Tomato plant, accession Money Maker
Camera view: horizontal (90 deg, fisheye); turntable rotation: 120 degrees
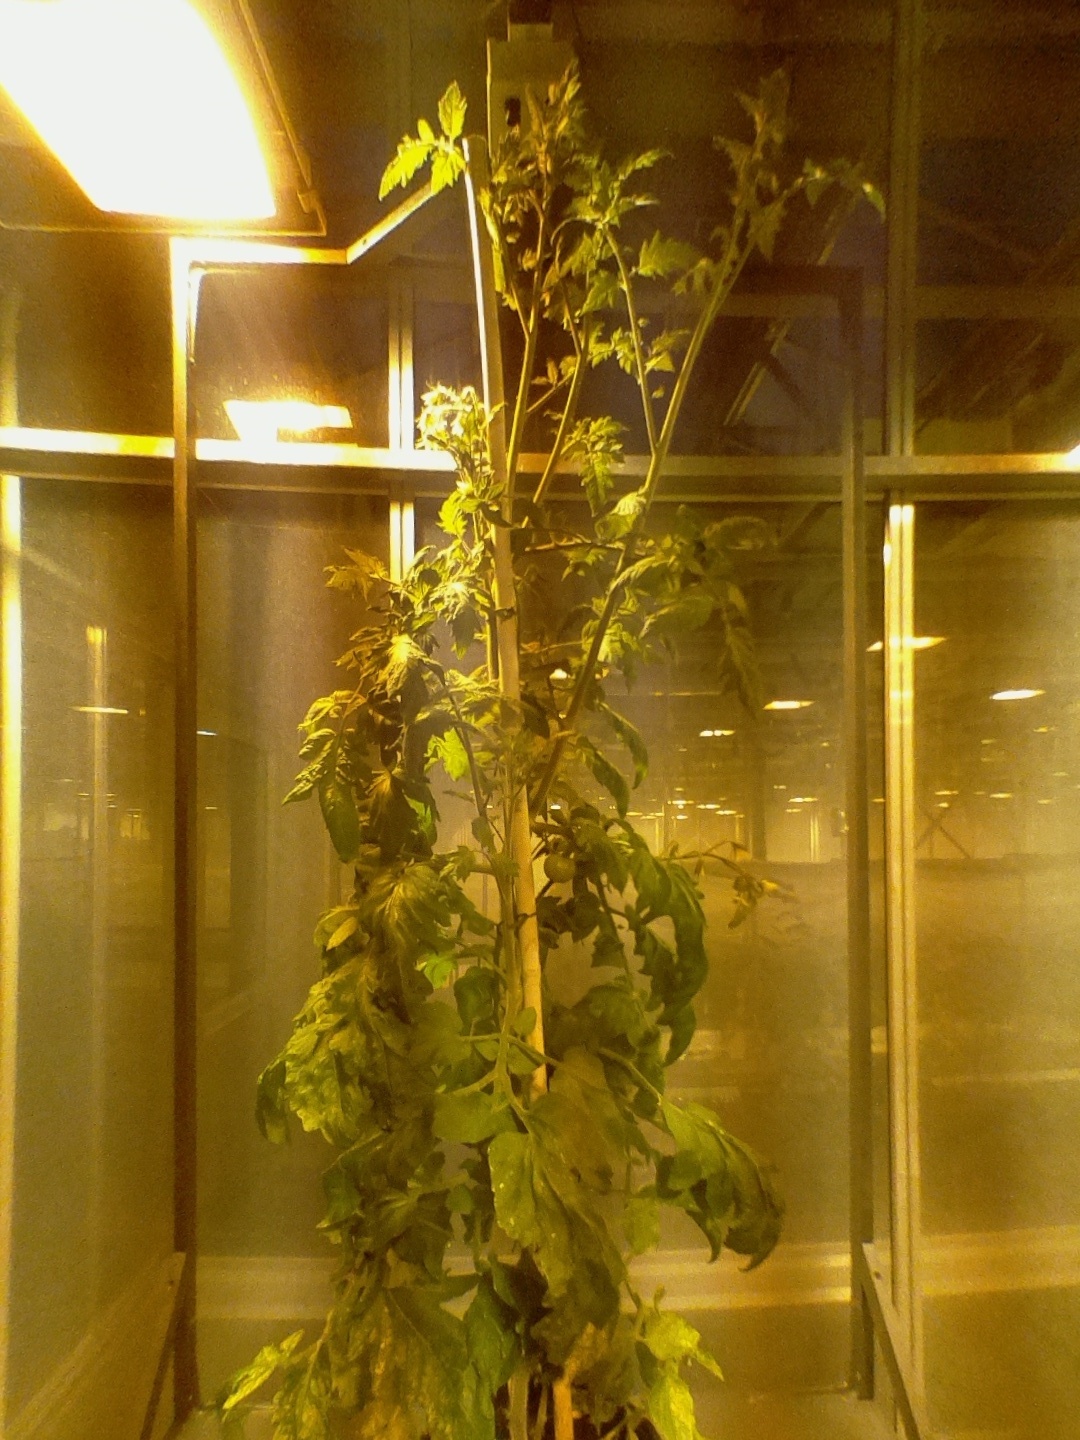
BBCH growth stage 73: 30%-40% of final fruit size